Pieter Snyers

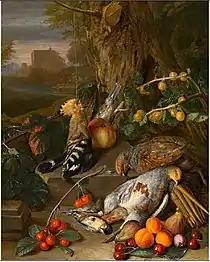
"Still life with dead game"

He entered on 17 August 1741 into an agreement with five other artists to provide free tuition as the directors of the Antwerp Academy. The academy would eventually replace the Guild of Saint Luke.